Madhupur National Park

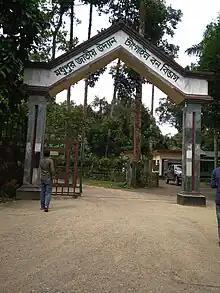
Madhupur National Park

Madhupur National Park is a major and one of the earliest national park in Bangladesh.